Leif Erikson

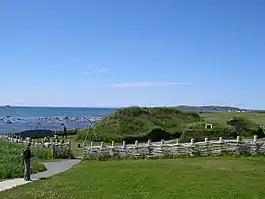
Modern recreation of the Norse site at L'Anse aux Meadows. The site was originally occupied c. 1021 and listed by UNESCO as a World Heritage Site in 1968

Research done in the early 1960s by Norwegian explorer Helge Ingstad and his wife, archaeologist Anne Stine Ingstad, identified a Norse site located at the northern tip of Newfoundland. It has been suggested that this site, known as L'Anse aux Meadows (carbon dating estimates 990–1050 CE and tree-ring analysis dating to the year 1021) could be Leifsbudir. The Ingstads demonstrated that Norsemen had reached North America about 500 years before Christopher Columbus. Later archaeological evidence suggests that Vinland may have been the areas around the Gulf of St. Lawrence and that the L'Anse aux Meadows site was a ship repair station and waypoint for voyages there. That does not necessarily contradict the identification of L'Anse aux Meadows as Leifsbudir since the two sagas appear to describe Vinland as a wider region which included several settlements. The "Saga of Erik the Red" mentions two other settlements in Vinland: one called Straumfjǫrðr, which lay beyond Kjalarnes promontory and the Wonderstrands, and one called Hóp, which was located even farther south.